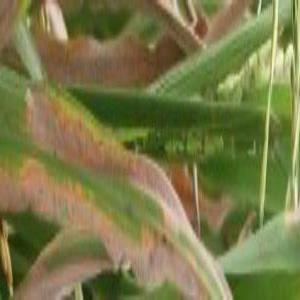
Disease: Bacterialblight